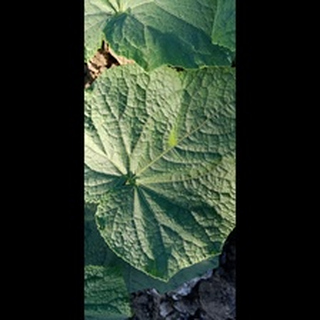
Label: healthy_cucumber